Jock Winter

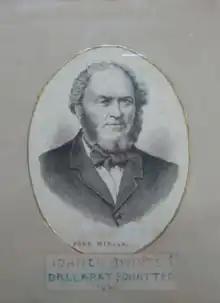
Jock Winter, Ballarat Historical Society collection

John Winter ( – August 1875), familiarly known as Jock Winter, was a Scottish squatter and pastoralist in Ballarat, Victoria. Winter emigrated to Australia in 1841. He became a wealthy shepherd at Buninyong, buying a run from Henry Anderson and renaming it Bonshaw for his wife, daughter of the laird of Bonshaw. One of his employees struck gold in 1850.